The Engine Collection

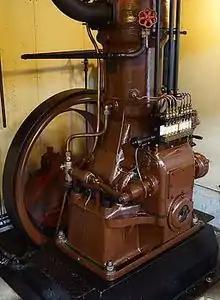
This Danish Rudolf Kramper engine may be the only one left in the World.

Among its rare holdings is a Danish Rudolf Kramper engine, which may be the sole surviving example of its kind worldwide.